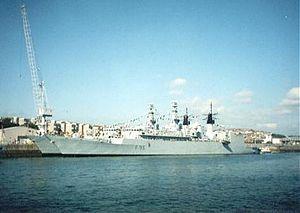
Type 22 ou classe Broadsword est une classe de frégate qui a été conçu et premièrement utilisé par la Royal Navy. Au total 14 navires de ce type furent construits, divisés en trois groupes. Ces frégates furent retirés le 30 juin 2011. Sept navires furent vendus au Brésil, à la Roumanie et au Chili. Parmi ces bâtiments, deux se trouvèrent coulés.